De Havilland Canada DHC-1 Chipmunk

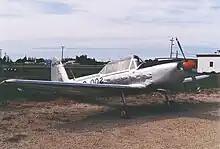
A civil de Havilland DHC-1A-1 Chipmunk, fitted with a Lycoming horizontally opposed engine

The Chipmunk prototype, "CF-DIO-X", first flew on 22 May 1946 at Downsview, Toronto, piloted by Pat Fillingham, a test pilot who had been seconded from the parent de Havilland company. The prototype was powered by a de Havilland Gipsy Major IC air-cooled inverted engine, this was replaced on the production version of the Chipmunk by a de Havilland Gipsy Major 8 engine.